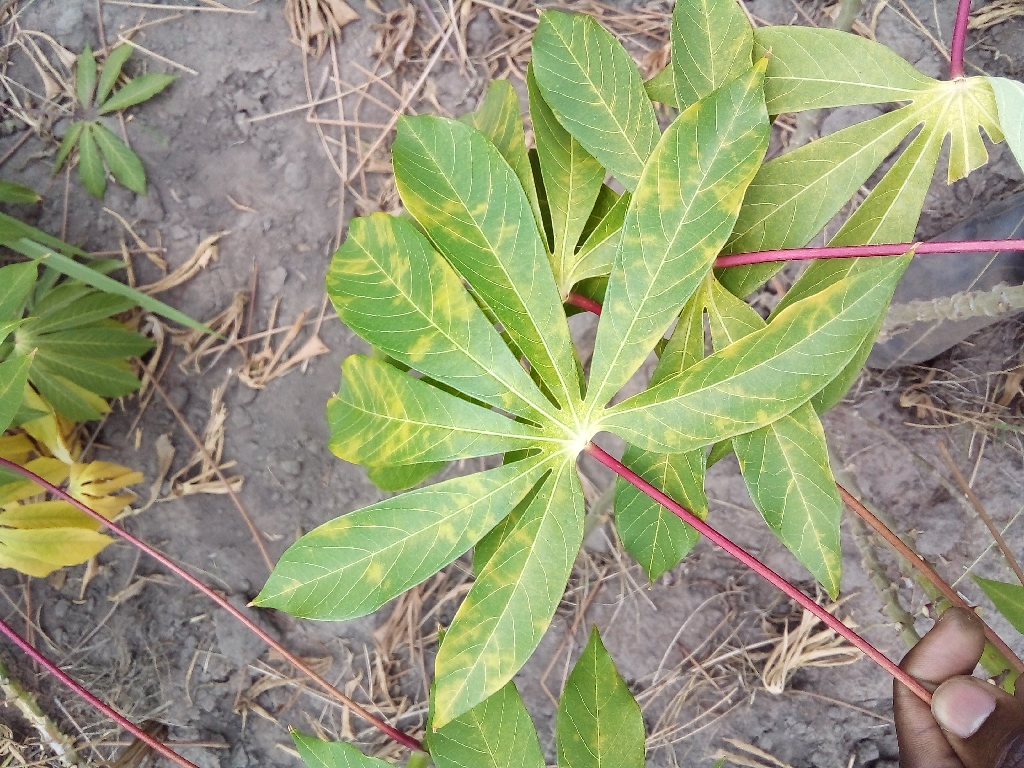
Label: cassava brown streak disease (cbsd)